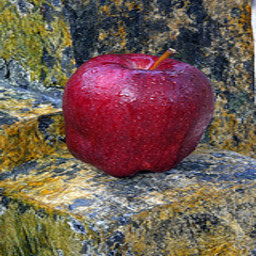
Label: Apple